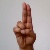
The image shows a hand gesture representing the letter 'U' in Indian Sign Language.